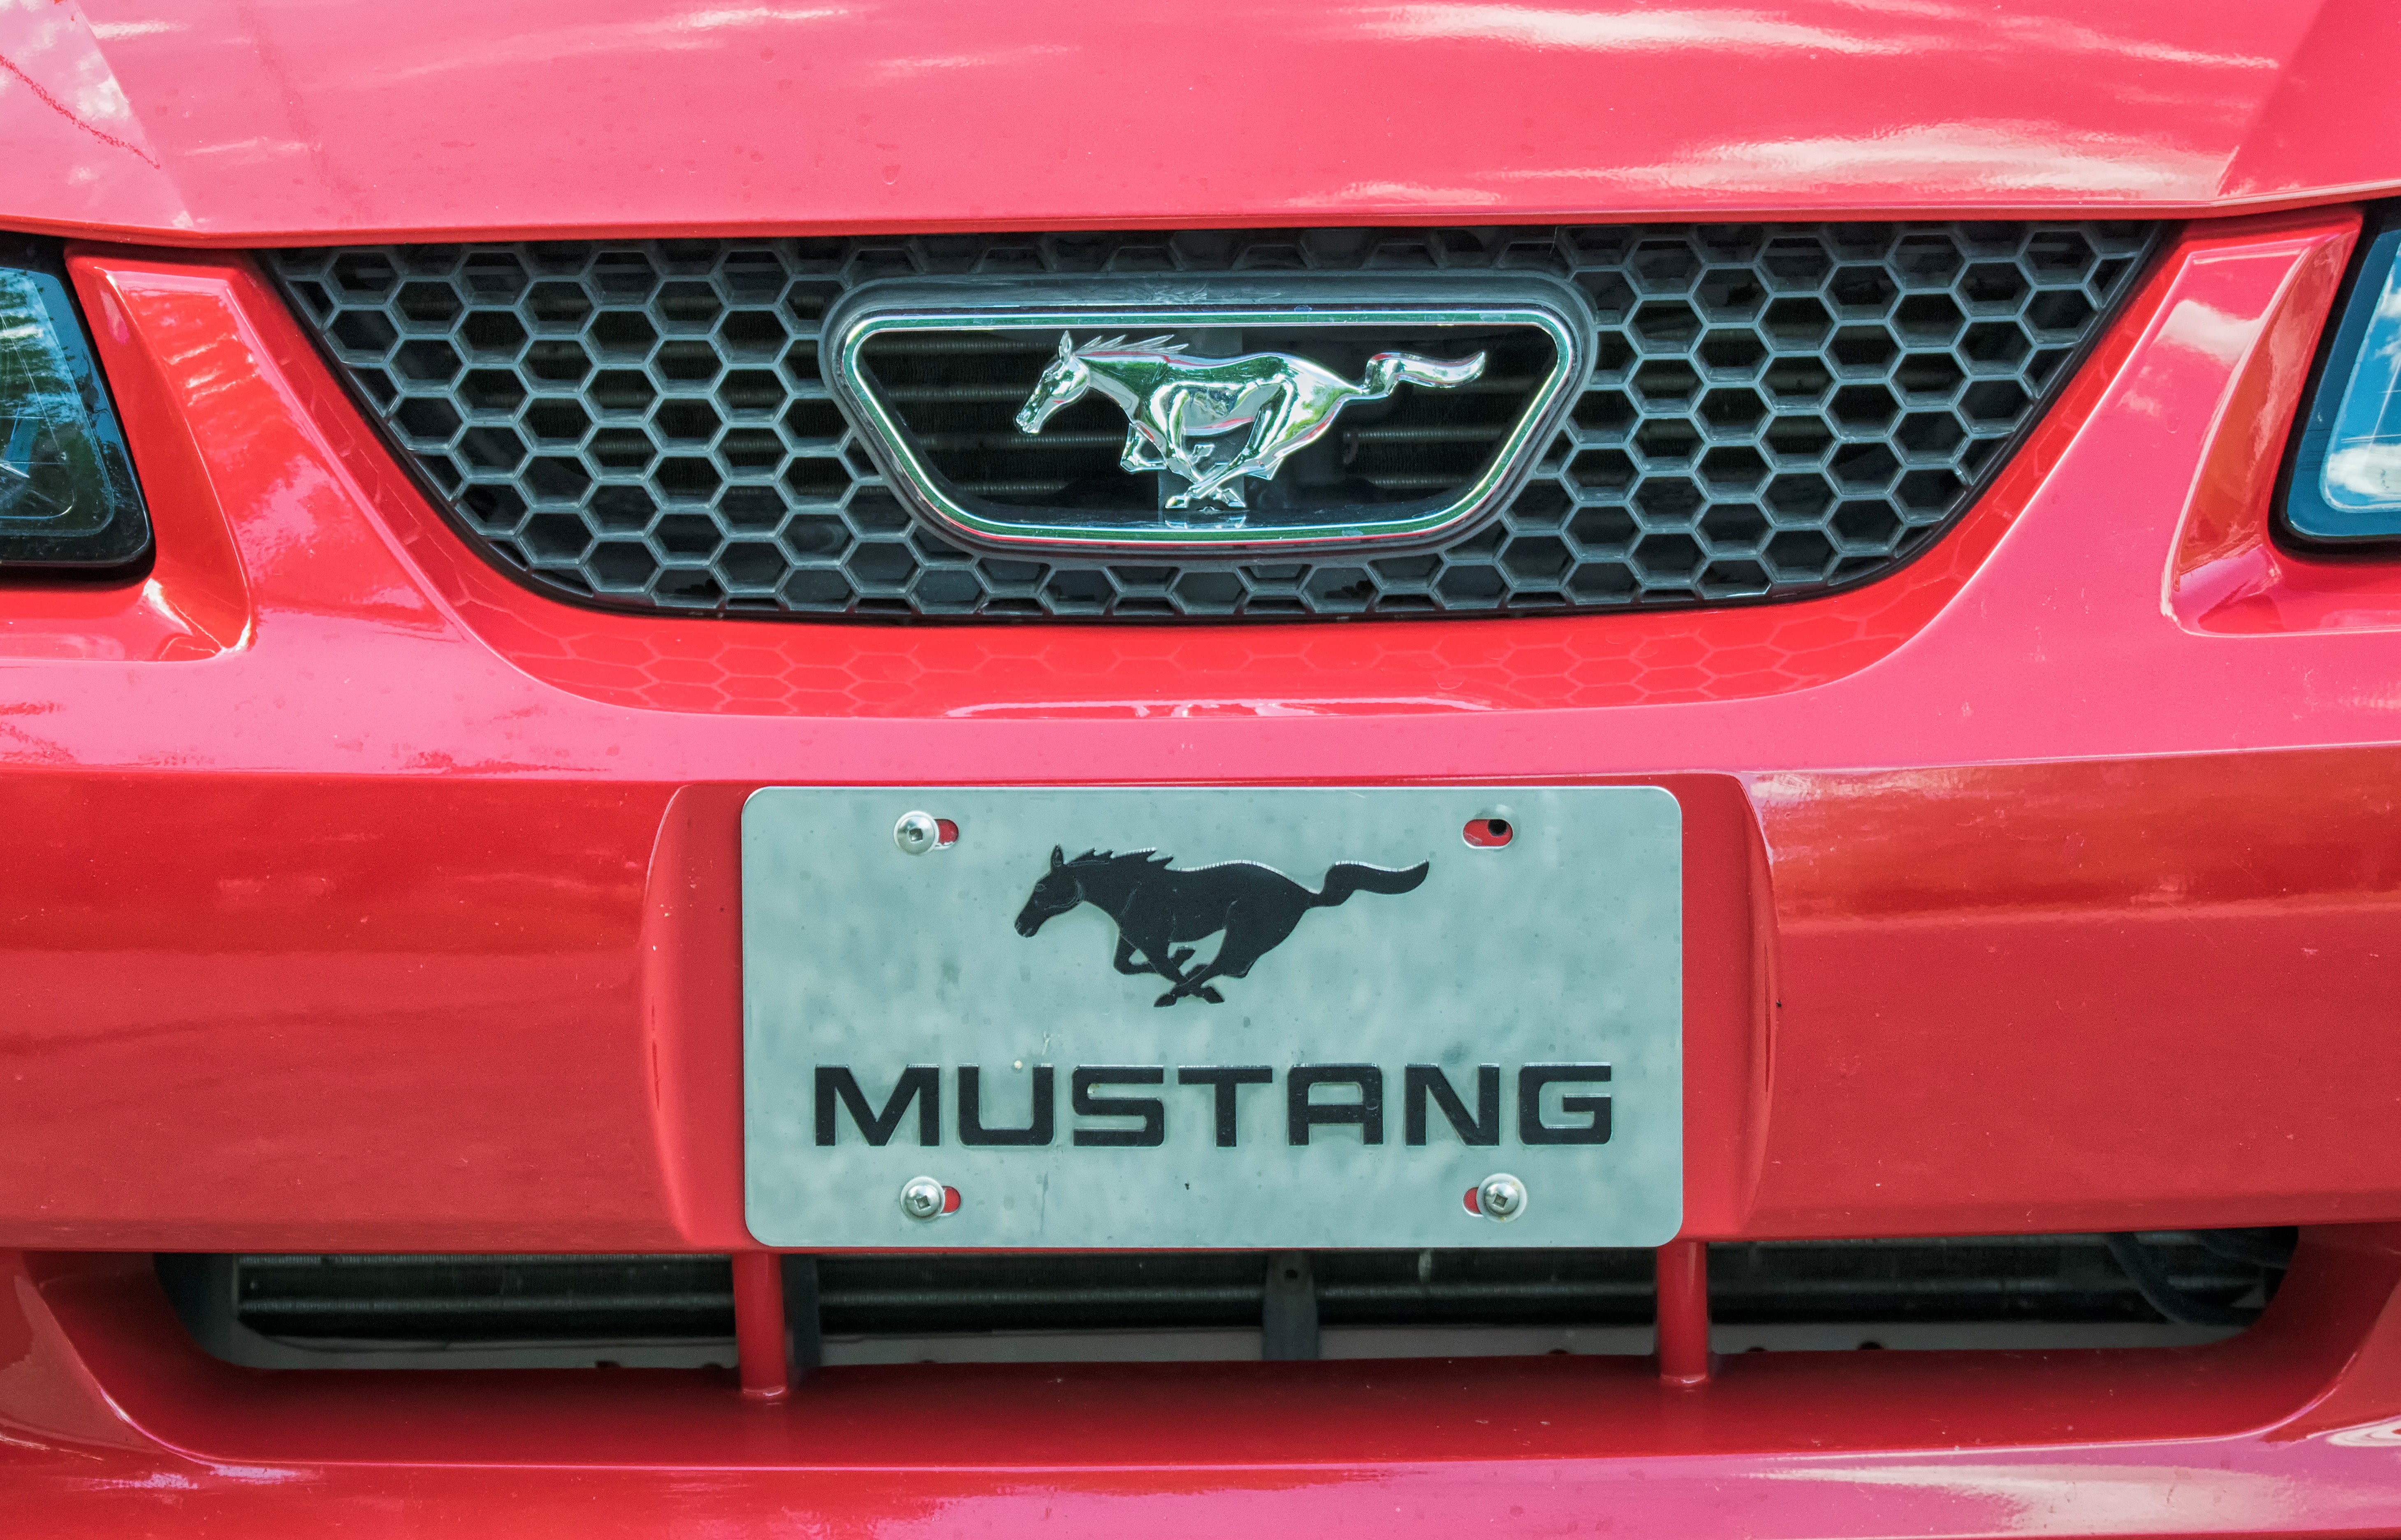
car, wheel, vehicle, grille, sports car, bumper, canada, sedan, vehicule, quebec, sherbrooke, automobile make, automotive exterior, compact car, vehicle registration plate, family car, mid size car, subcompact car, supermini